C10orf53

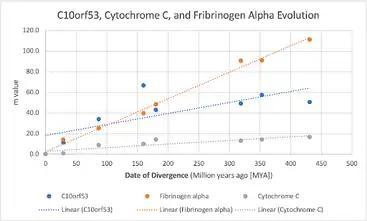

C10orf53 is primarily expressed in the testes, but also has very low levels of expression in the cerebellum, liver, placenta, and trachea. It is tissue-specific to the testes due to the low expression in other tissues compared to the testes. C10orf53 majorly is secreted in the cytoplasm of cells and has moderate levels in the nucleus and mitochondria.